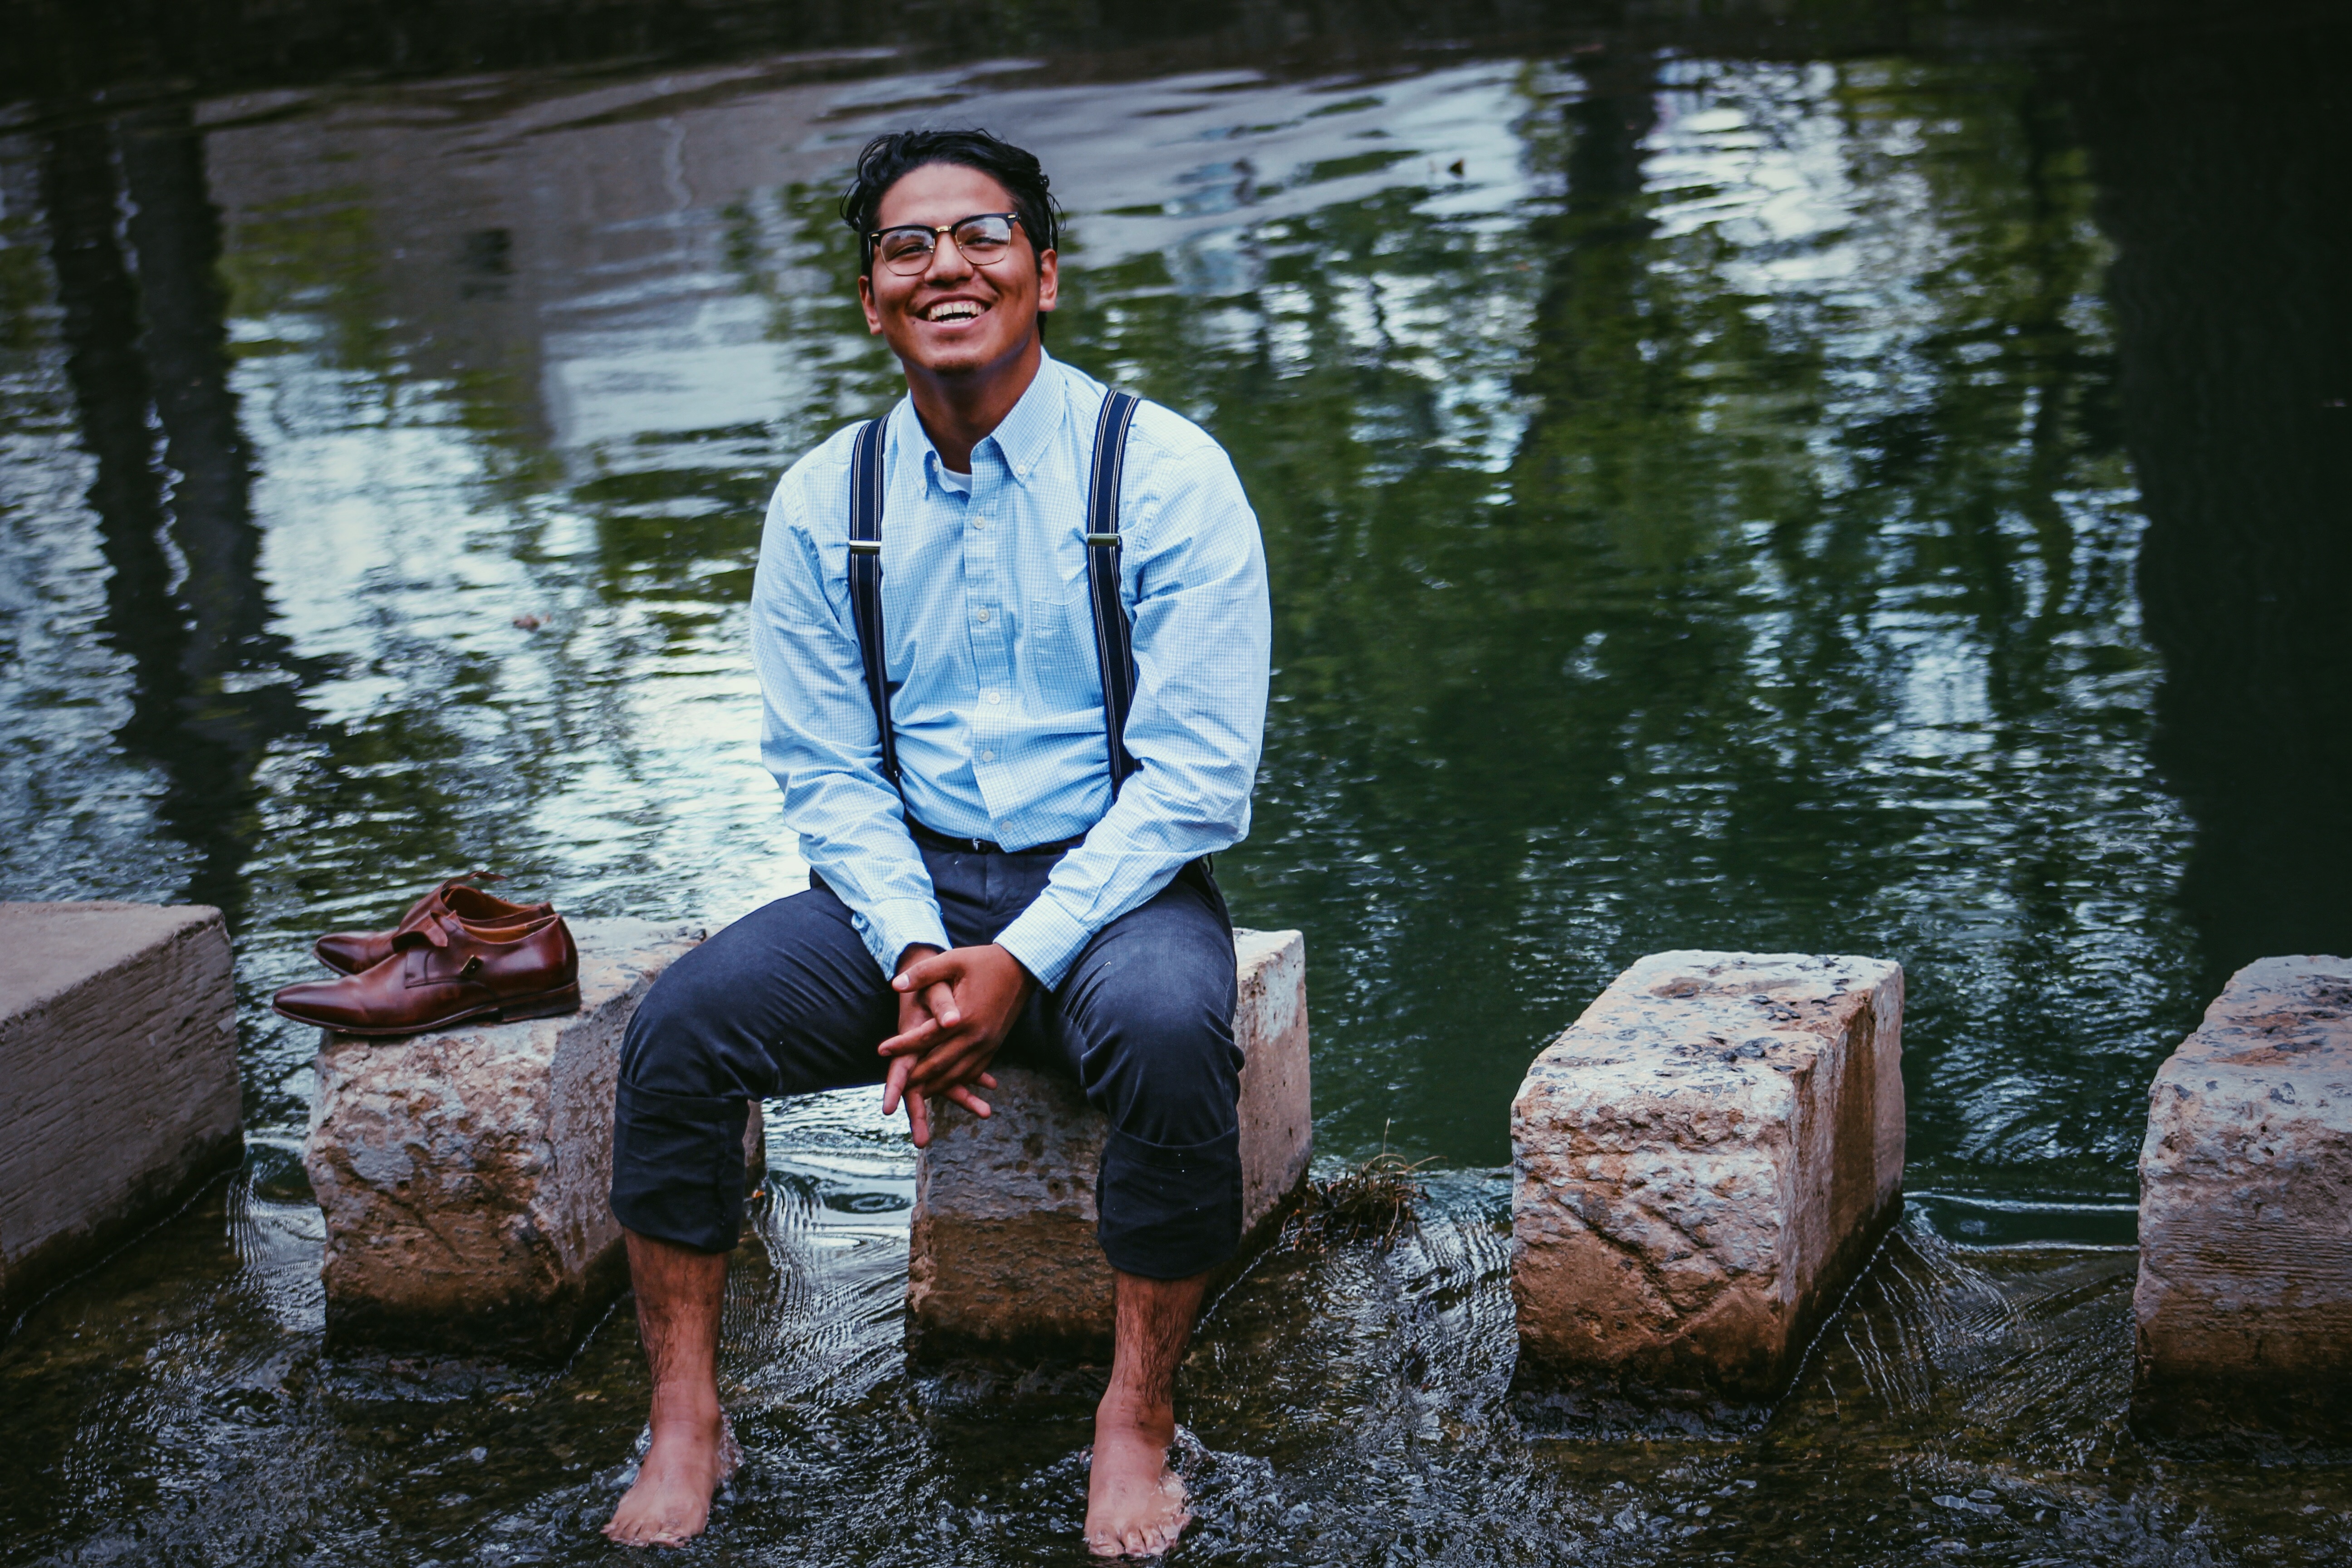
water, people, river, pond, reflection